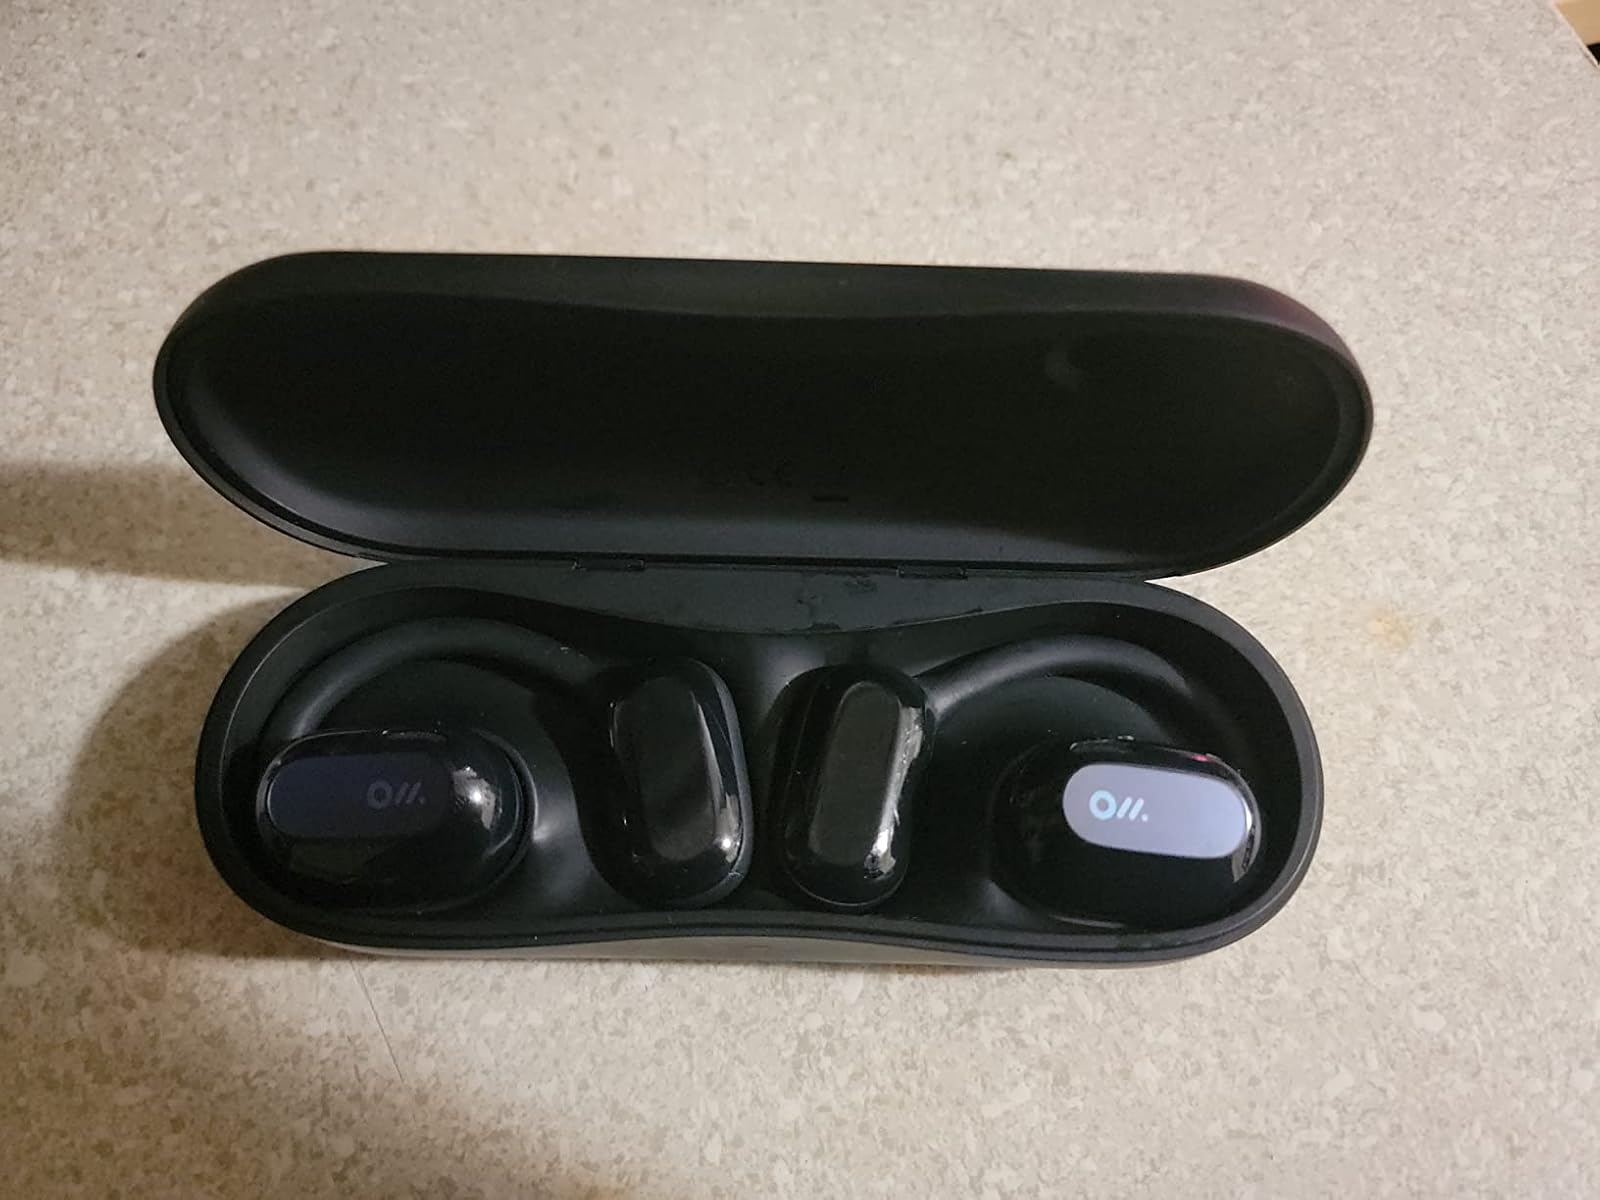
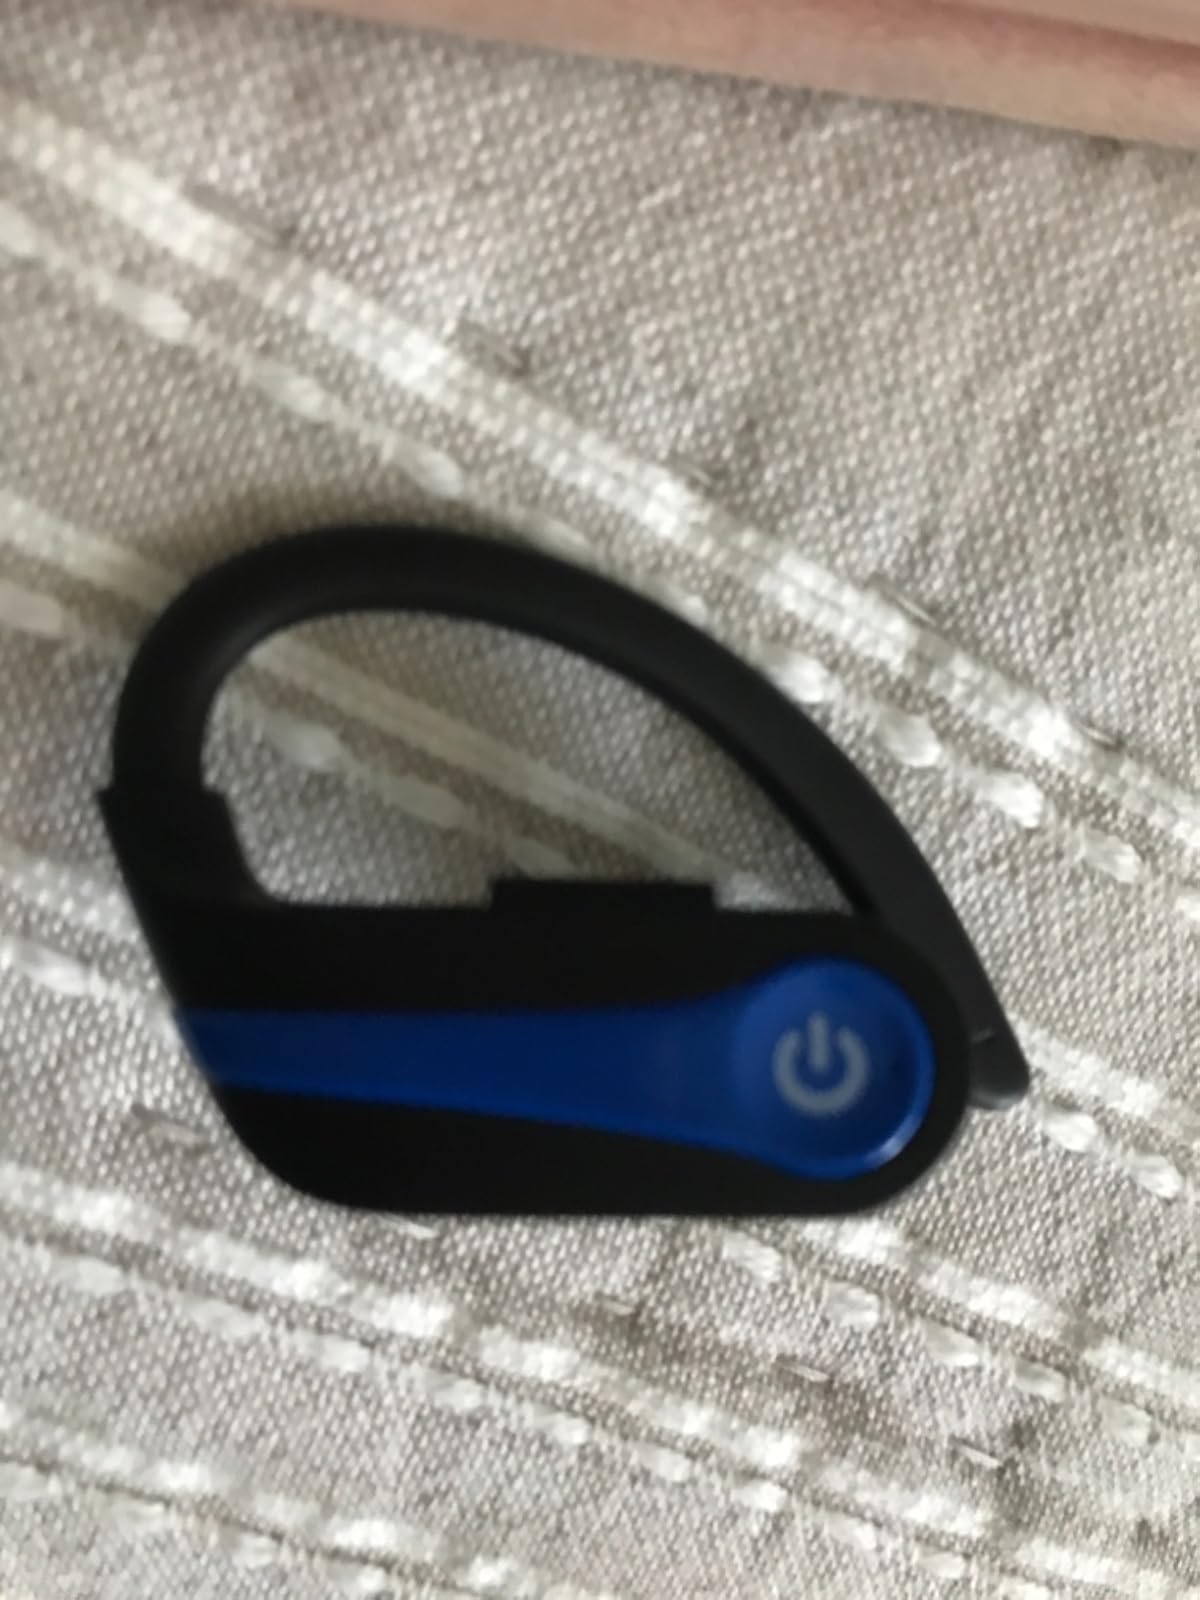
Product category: earbuds
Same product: no